Texas A&M University College of Engineering

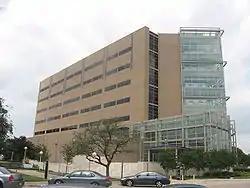
Jack E. Brown Engineering Building

The 2019 edition of the "U.S. News & World Report" ranks the Texas A&M University College of Engineering graduate program 15th and the undergraduate program 14th.